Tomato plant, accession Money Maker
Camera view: horizontal (90 deg, fisheye); turntable rotation: 150 degrees
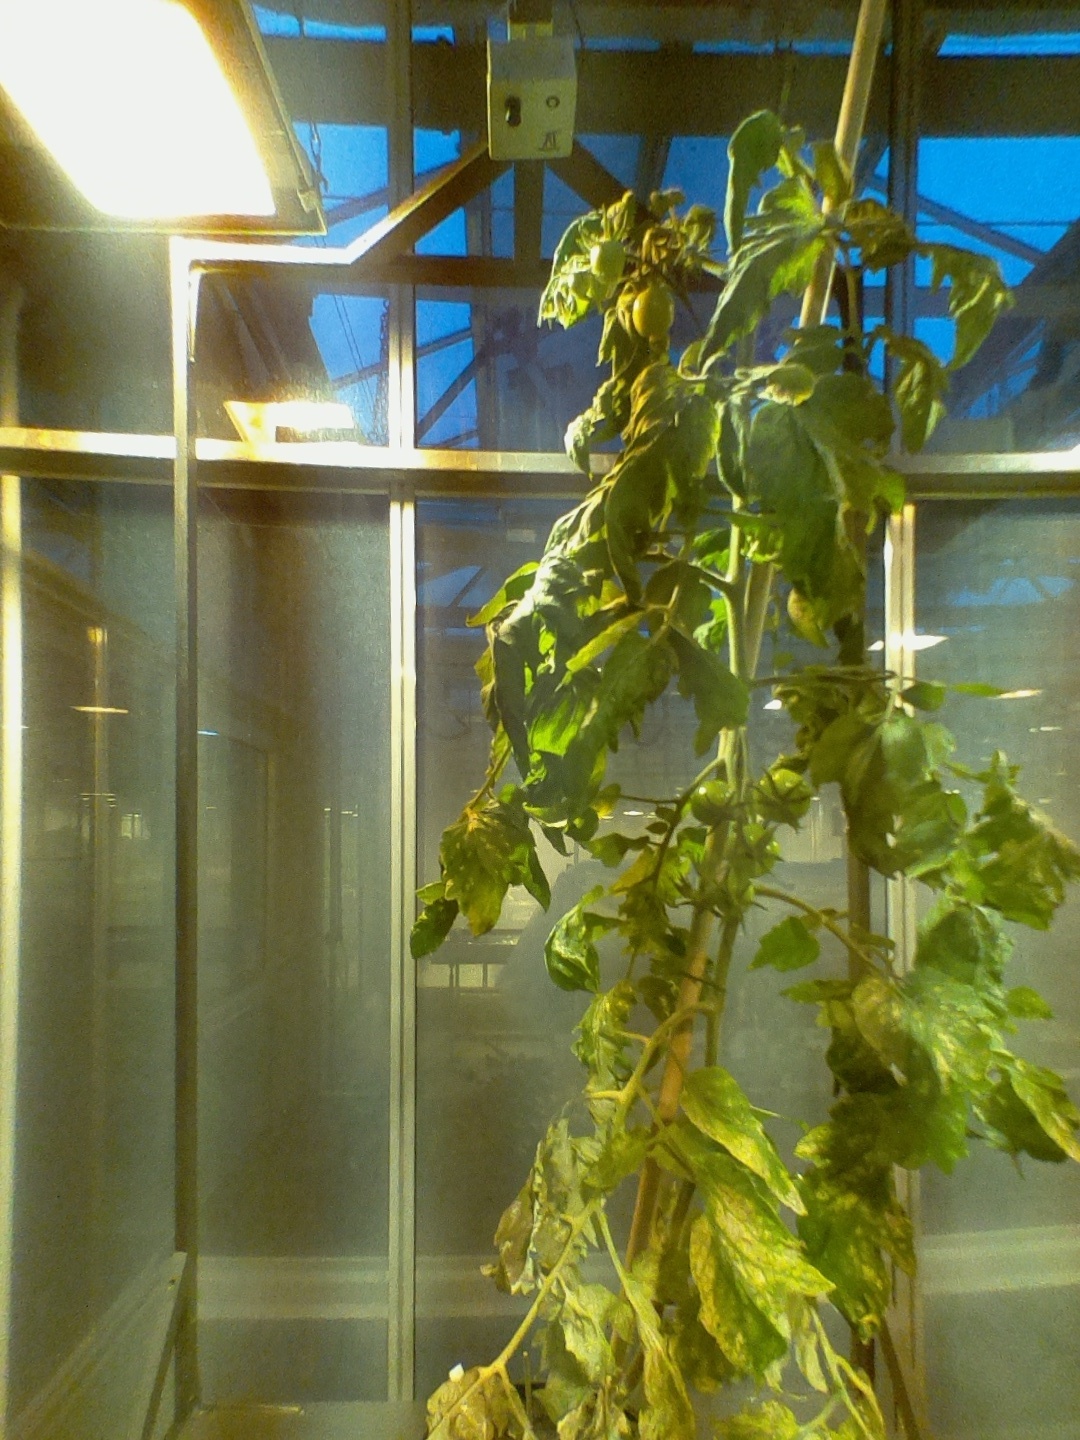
BBCH growth stage 73: 30%-40% of final fruit size